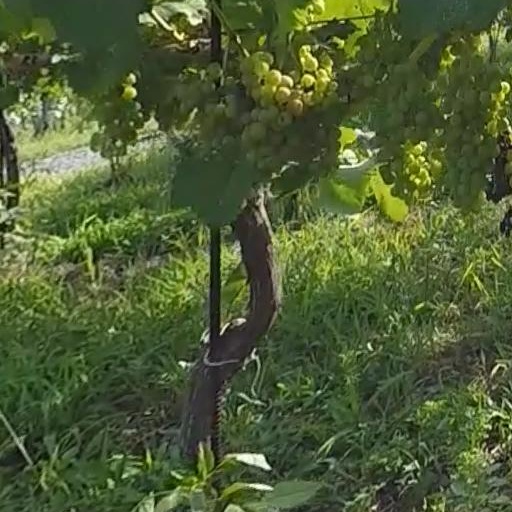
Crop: grape